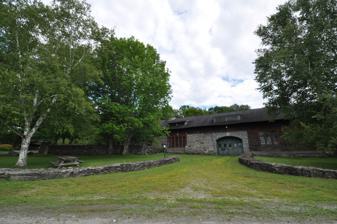
Building: The Rocks (New Hampshire)
Country: United States of America
Year built: 1883
Historic house in New Hampshire, United States United States historic place Rocks Estate U.S. National Register of Historic Places Show map of New Hampshire Show map of the United States Location Bethlehem, New Hampshire Coordinates 44°16′52″N 71°44′3″W / 44.28111°N 71.73417°W / 44.28111; -71.73417 Area 1,333.8 acres (539.8 ha) Built 1883 ( 1883 ) Architect Multiple Architectural style Greek Revival, Shingle Style NRHP reference No. 84003197 Added to NRHP September 7, 1984 The Rocks Estate, also known as the John Jacob Glessner Estate , is a historic summer estate in Bethlehem, New Hampshire . The large estate, covering more than 1,300 acres (530 ha), is located near the junction of U.S. Route 302 and Interstate 93 , and includes some twenty buildings. The estate was assembled by John Jacob Glessner (whose Chicago residence is a National Historic Landmark designed by H. H. Richardson ) in the 1880s, and is one of the largest and best-preserved surviving private estates in the state. Glessner created The Rocks as a private conservation initiative, to prevent destructive farming methods from destroying the land. The large Shingle-style house he had built in 1883 no longer stands, but a significant number of outbuildings survive, including a carriage house, horse barn, and a sawmill/pigpen building in a cluster of buildings located generally northward of the former house site. At least three of these buildings were designed by Chicago architect Hermann V. von Holst , and are of unusually high quality in their design and construction. There is a subsidiary area of the estate known as the Red Farm, centered on a c. 1840 farmhouse. The estate was listed on the National Register of Historic Places in 1984. The property is now owned by the Society for the Protection of New Hampshire Forests and is open to the public. It is managed by that organization according to principles articulated by Glessner, preserving an important aspect of the property. See also National Register of Historic Places listings in Grafton County, New Hampshire References Wikimedia Commons has media related to Rocks Estate .